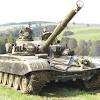
Label: Tank